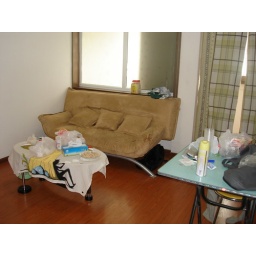
My couch cum guest bed in my living room. I don't spend much time here as my computer is in my bedroom